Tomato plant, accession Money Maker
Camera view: tilt-top (135 deg); turntable rotation: 30 degrees
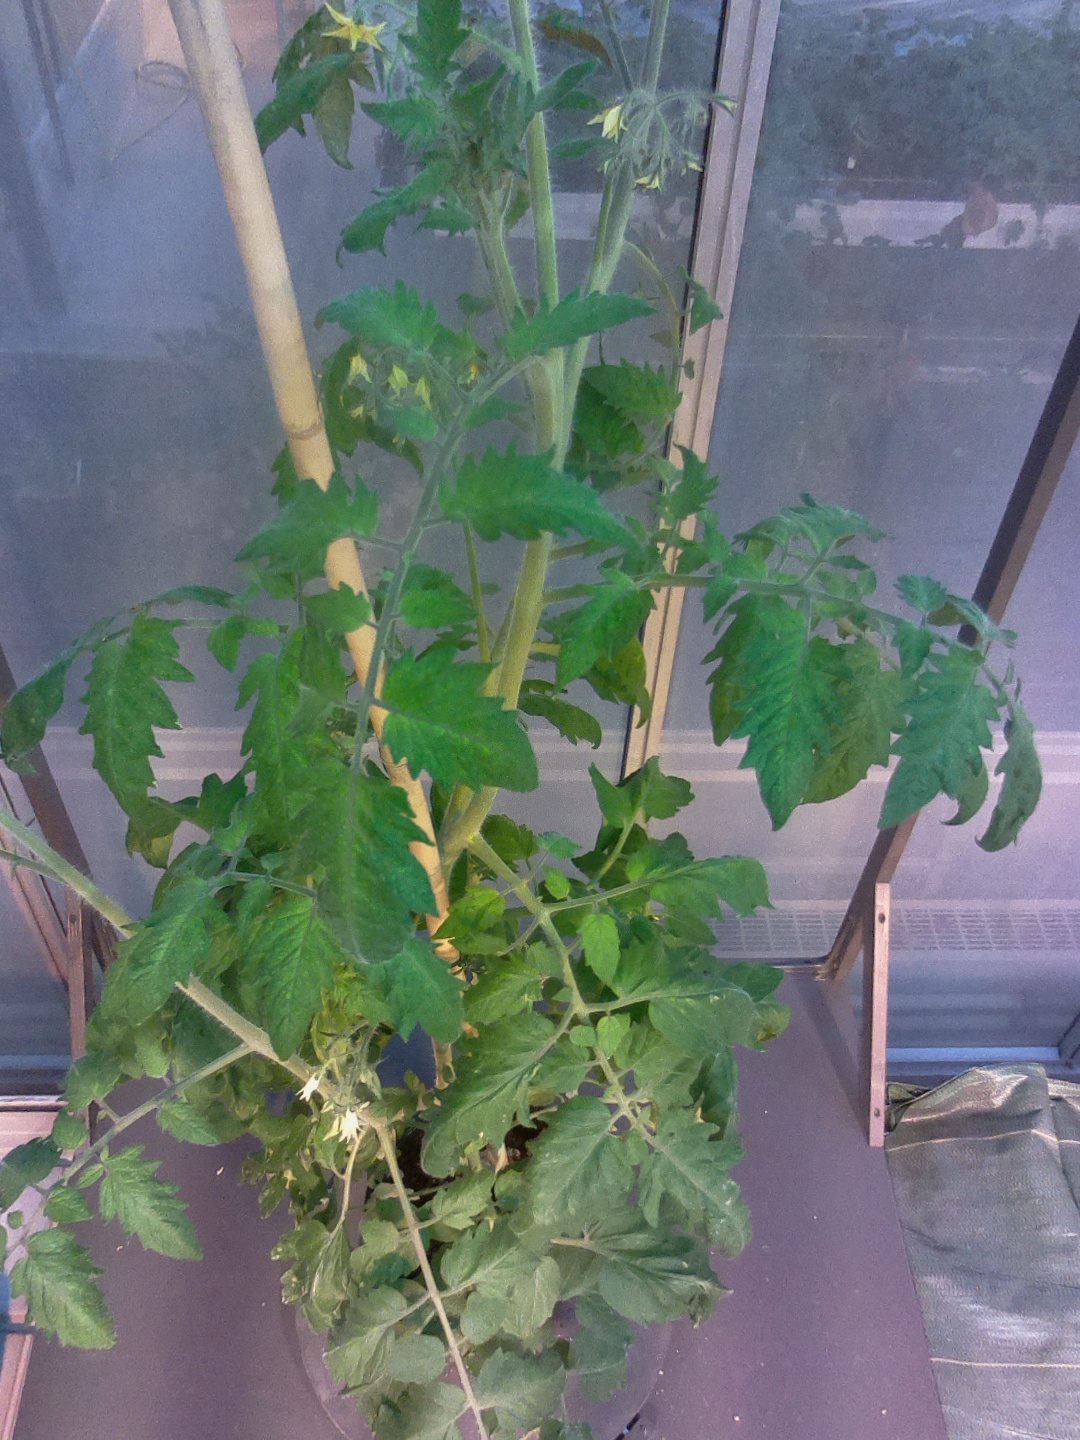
BBCH growth stage 71: 10%-20% of final fruit size